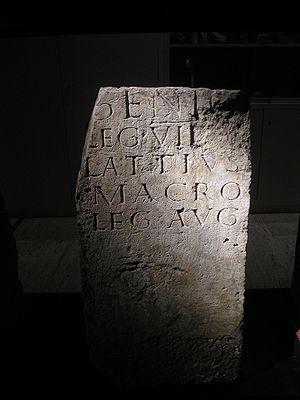
La Legio VII Gemina fut une légion de l’armée romaine levée par l’empereur Galba pour compléter les effectifs de la Legio VI Victrix lors de sa marche sur Rome en 68 pour renverser Néron. Après l’assassinat de Galba, la légion se déclara en faveur de l’empereur Othon lequel fut vaincu par Vitellius qui maintint la légion en Italie. Celui-ci fut vaincu à son tour par Vespasien qui procéda à une restauration de ses effectifs pour former la Legio VII Gemina Felix laquelle fut d’abord envoyée en Pannonie pour renforcer la frontière, puis, en 74, à León en Hispanie tarraconaise où elle devait rester jusqu’à la fin de la présence romaine dans la péninsule ibérique.